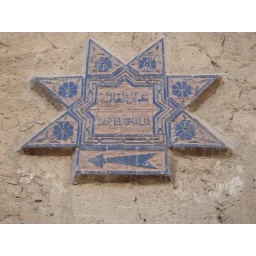
a pretty street sign in the Fes medina